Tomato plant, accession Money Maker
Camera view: tilt-top (135 deg); turntable rotation: 330 degrees
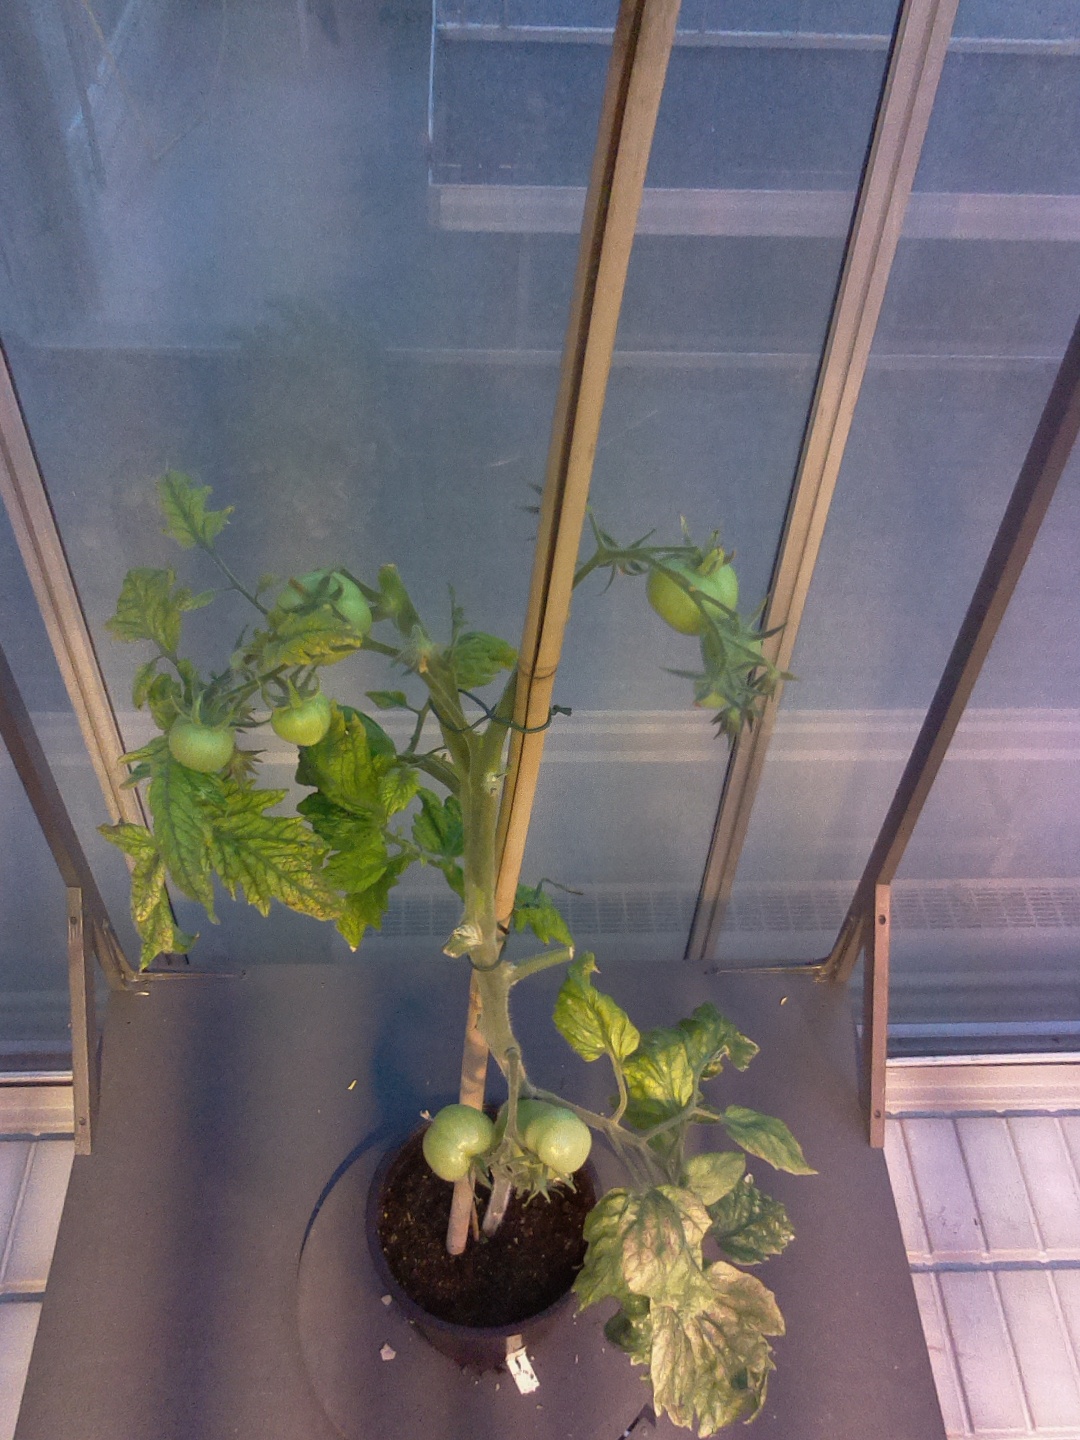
BBCH growth stage 79: 90% -100% of final fruit size